Galleria Ice Rink

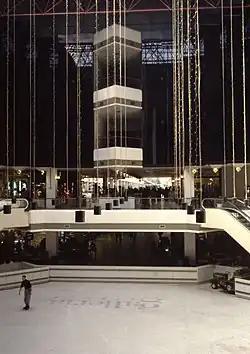
Galleria Ice Rink

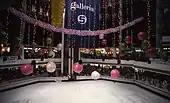
Galleria Ice Rink

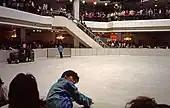
Galleria Ice Rink

Galleria Ice Rink is an indoor ice skating and ice hockey rink located within the Galleria Ataköy shopping center located in Bakırköy district of Istanbul, Turkey. It was opened in 1989. The rink is run by the company "Galleria Buz Pateni Pisti", a subsidiary of the shopping mall.